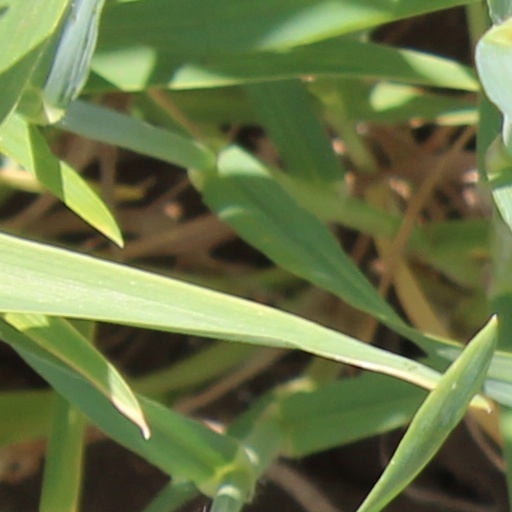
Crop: wheat